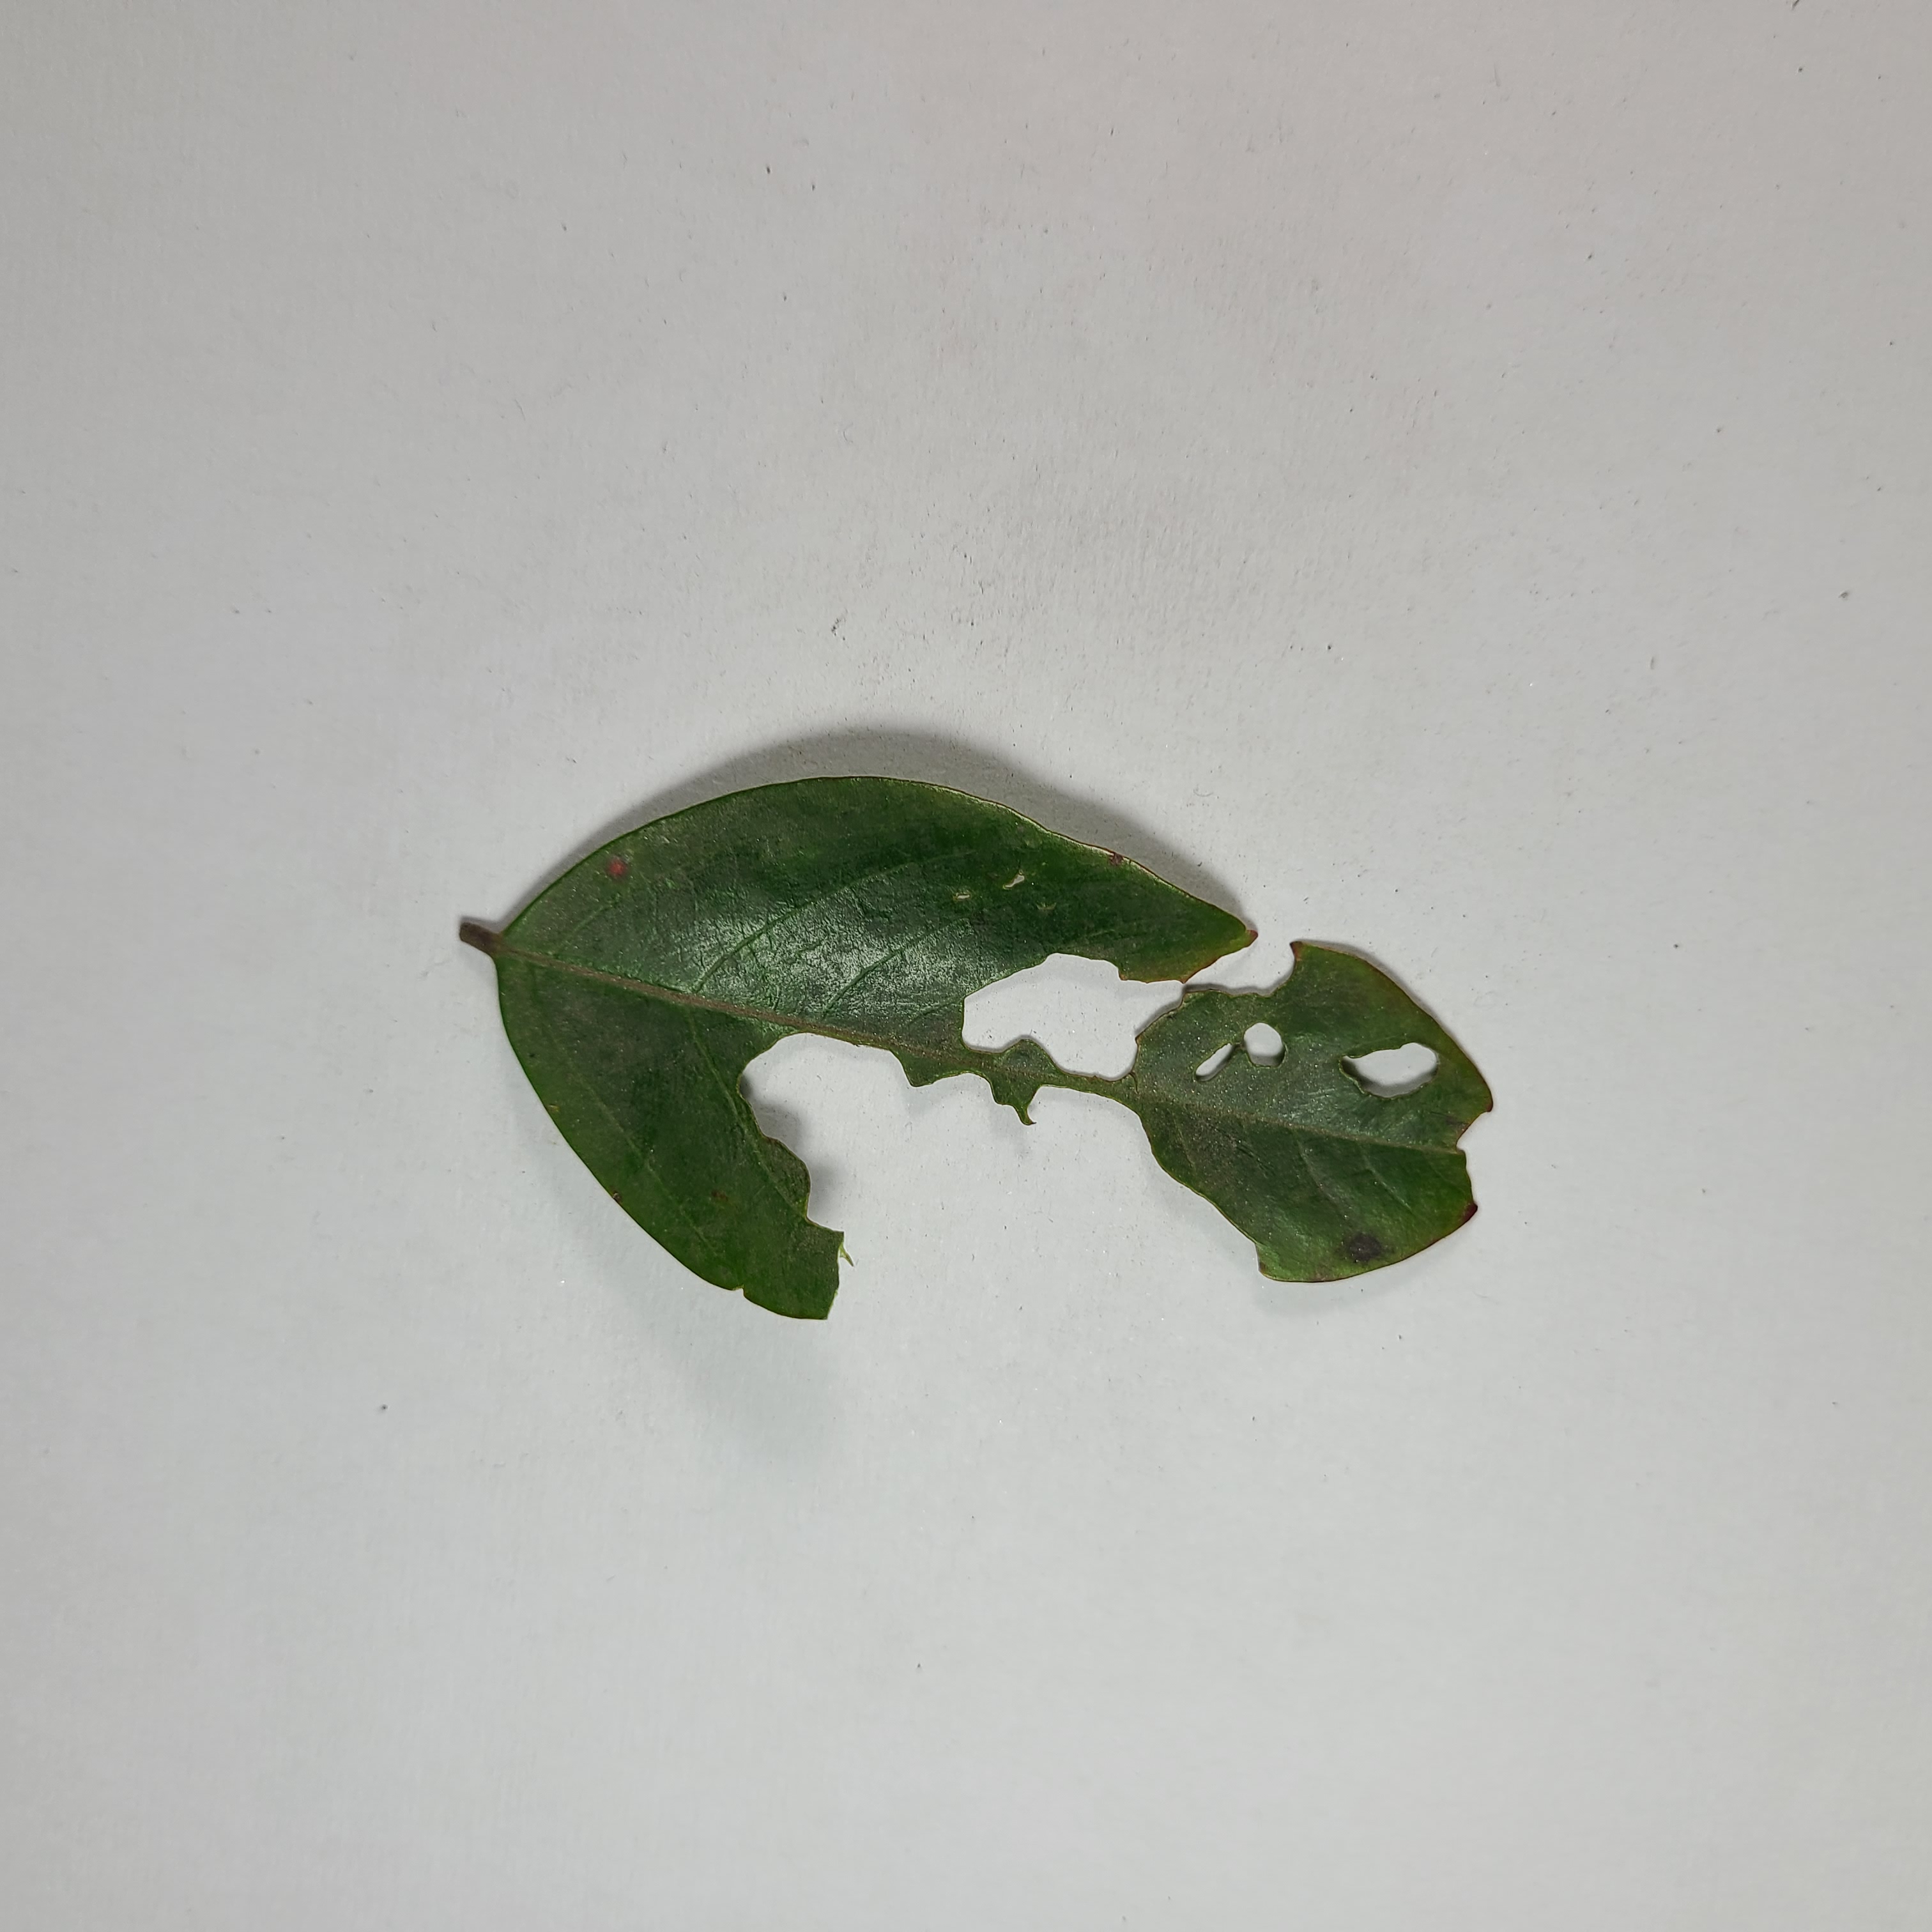
Label: Insect Hole leaves